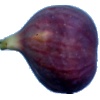
Label: Fig 1